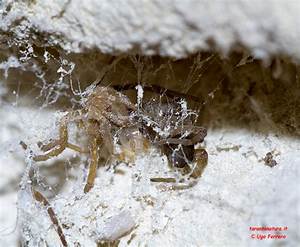
Label: ragno